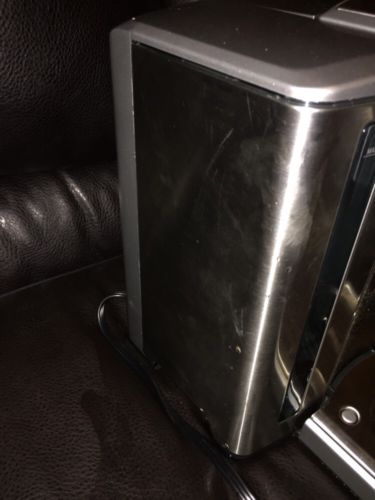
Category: coffee maker